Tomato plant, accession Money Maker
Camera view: bottom (45 deg); turntable rotation: 240 degrees
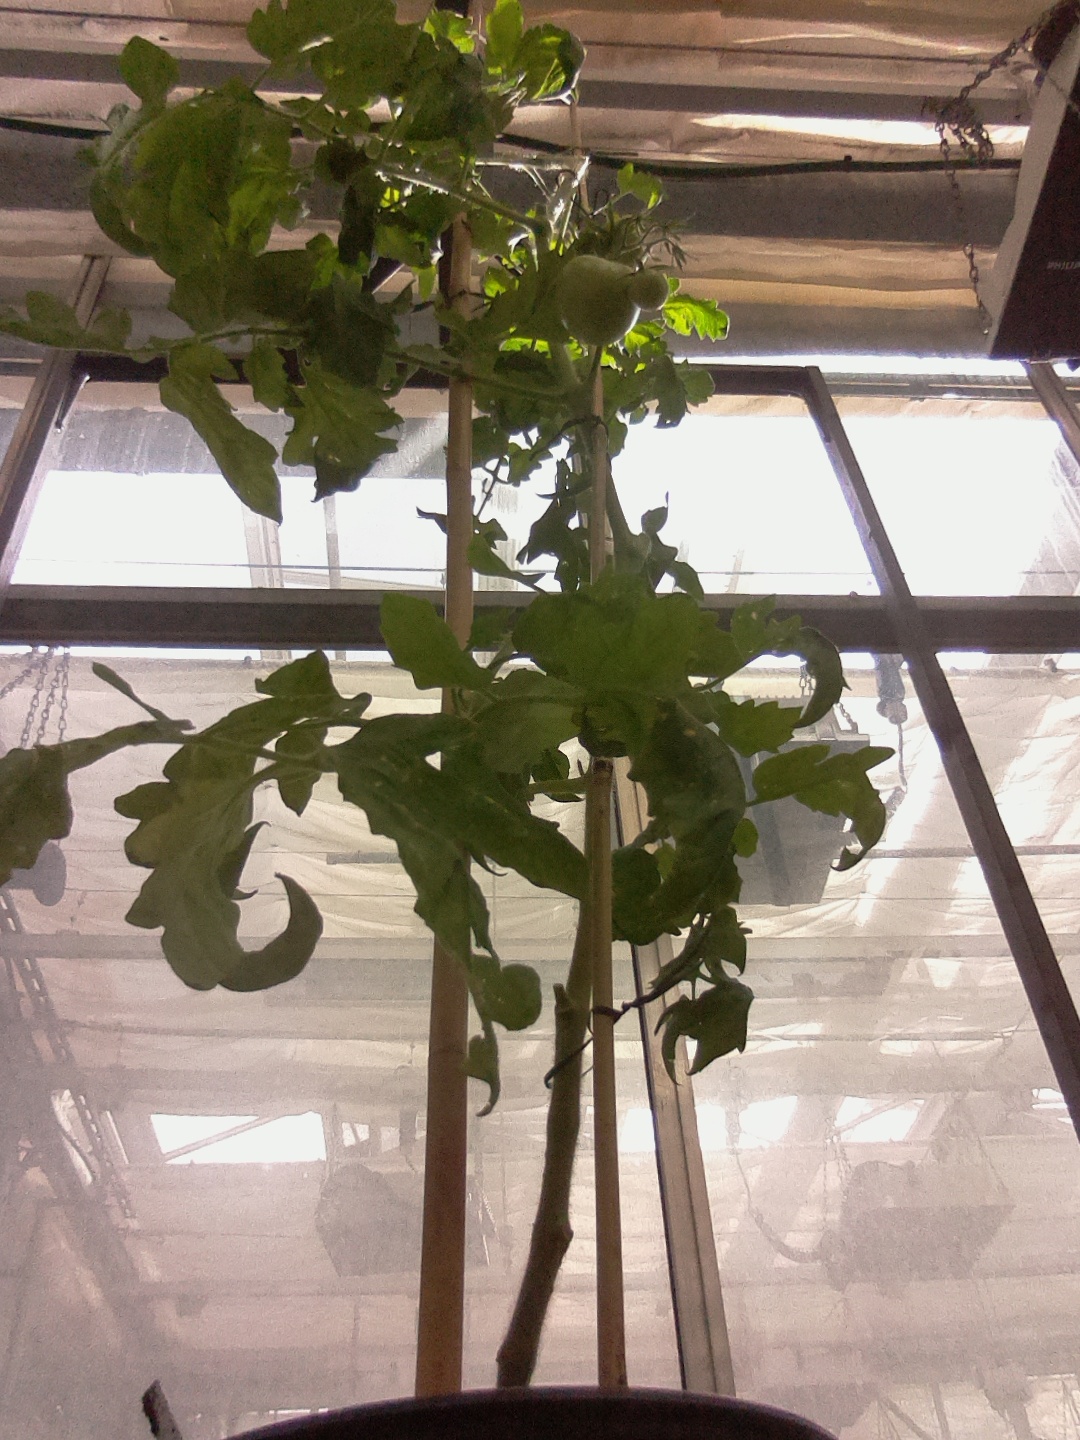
BBCH growth stage 73: 30%-40% of final fruit size